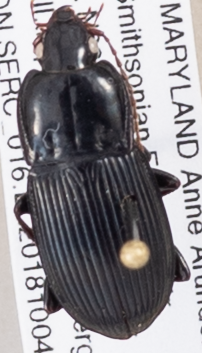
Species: Pterostichus (Abacidus) sp.
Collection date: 2018-10-04
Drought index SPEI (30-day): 1.118
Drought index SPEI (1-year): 1.19
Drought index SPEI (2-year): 0.212